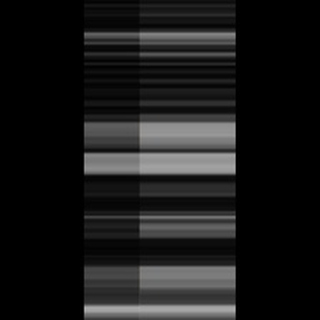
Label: healthy_sugarcane